(A)TUA

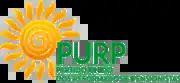
Former logo as the United Party of Retirees and Pensioners

In foreign policy, the party defends that Portugal should advocate regulation of the economic and financial system at the global level as well as the abolition of tax havens and support the UN in obtaining these goals.